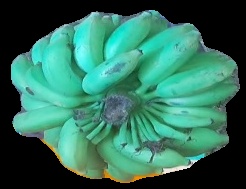
Variety: elakki-bale
Grade: grade2